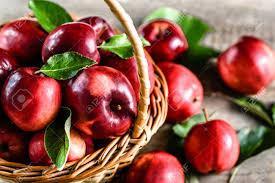
Label: apples